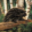
Label: porcupine